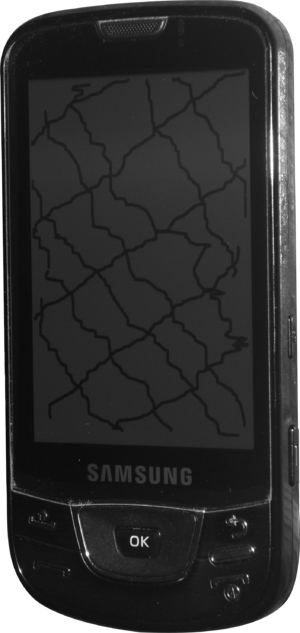
Le Samsung Galaxy est le premier téléphone Samsung utilisant le système d'exploitation mobile Android. Il a été annoncé le 27 avril 2009. Il a été commercialisé lors du mois de juin de la même année.